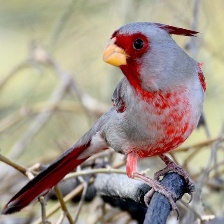
Species: PYRRHULOXIA
Scientific name: CARDINALIS SINUATUS